Silversword

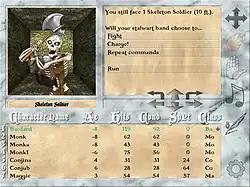
A screenshot during gameplay.

Parties comprise up to seven possible characters which are created at the start of the game. Seven races are available for players to choose from: "barbarians", "dwarves", "elves", "gnomes", "hobbits", "humans", and "high-men", all with different characteristics that affect game play. Including magic users, there are eleven character classes that can be built upon a chosen race, (1) non-magical: "bard", "hunter", "monk", "rogue", "warrior", and (2) magical: "paladin", "archmage", "conjurer", "magician", "sorcerer", and "wizard". Character attributes include "constitution", "dexterity", "intelligence", "luck", and "strength".